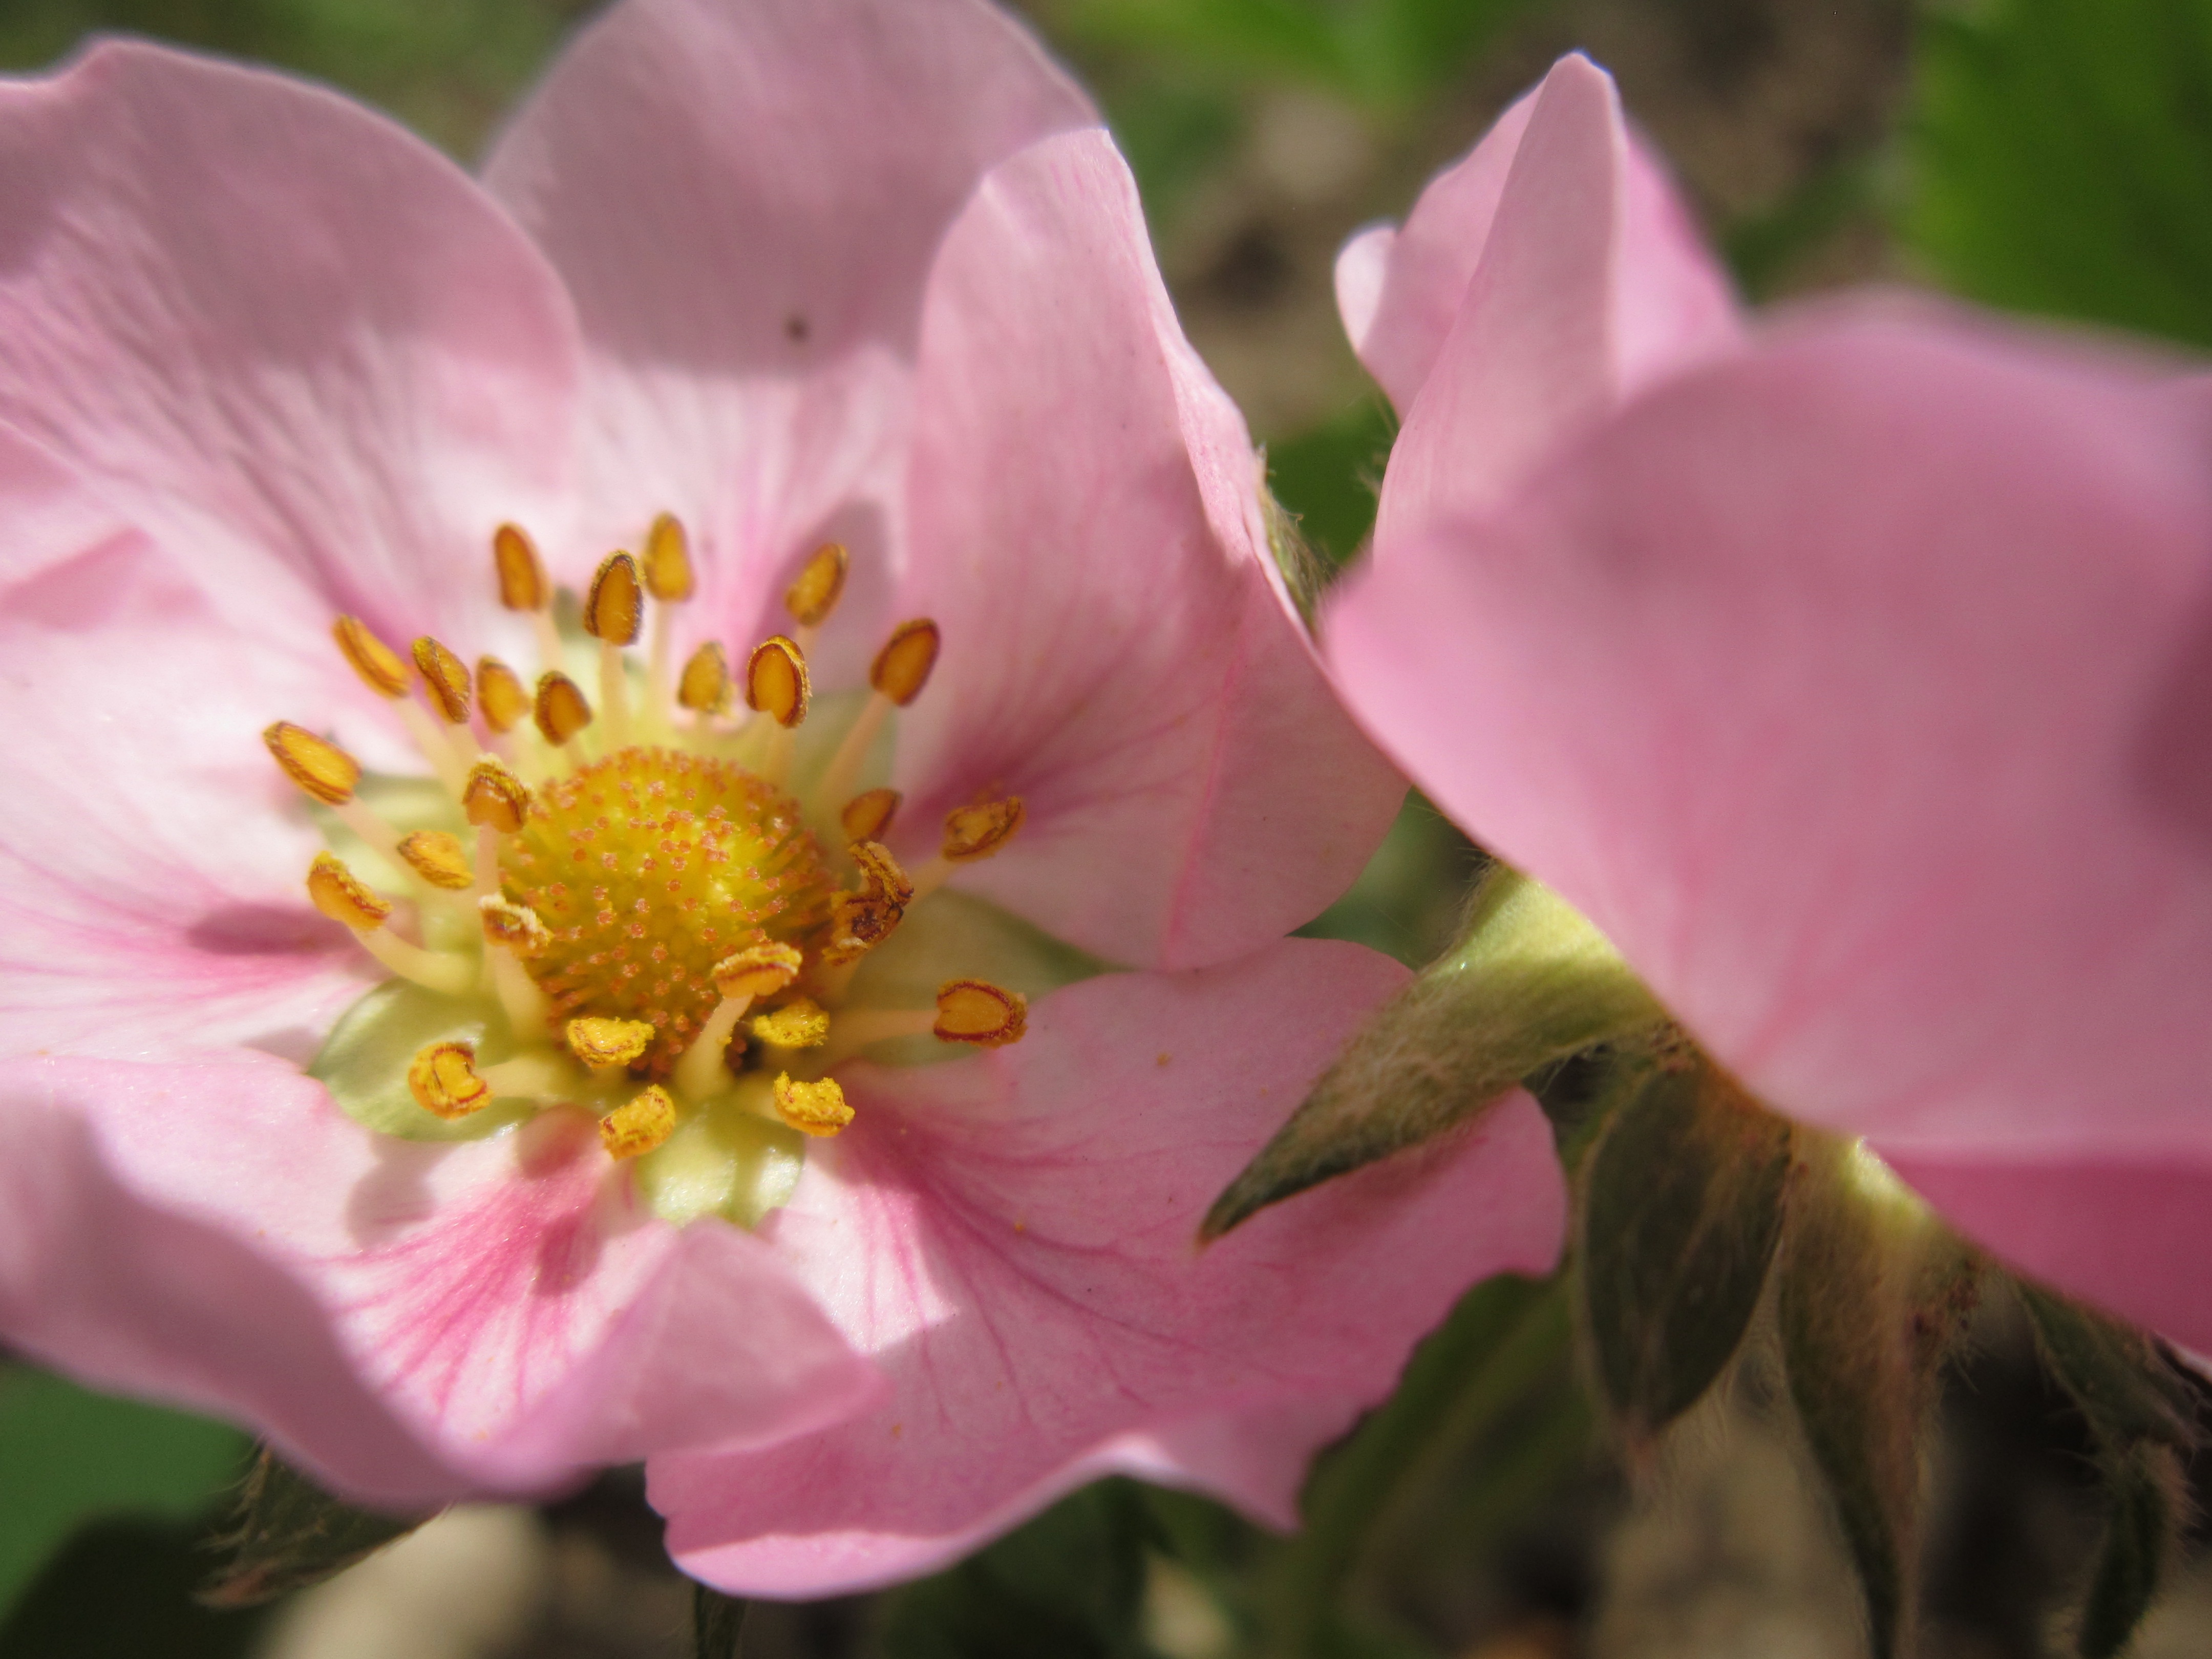
blossom, plant, flower, petal, rose, spring, botany, pink, close, flora, strawberry, wildflower, close up, strawberry flower, shrub, pistil, hope, wait, macro photography, flowering plant, rose family, bee pollen, expectation, land plant